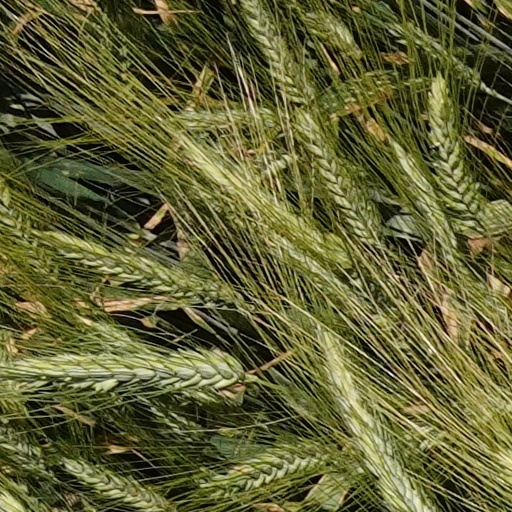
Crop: wheat